History of Sacramento, California

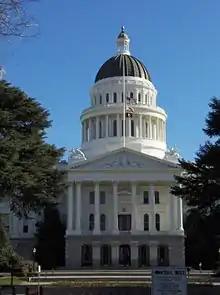
California State Capitol; one of few state capitols to fly POW flag

Those who sought land from 1848 onwards refused to honor the New Helvetian settlement and that Sutter alone held title to so much land; additionally, they refused to recognize the titles of speculators who sold the land at exorbitant prices. The squatters who wished to take from Sutter's land worked to find loopholes in the law that would allow them to claim the land as public and render his, and those of the speculators that bought land from him, invalid. The push for recognition of squatter's rights in the Sacramento area led to the formation of a Law and Order Association amongst the squatters. When a squatter was judged for execution and was denied passage to a squatters' appeals court, the squatters swore that they were prepared for warfare in the case that their claims were denied judgment by higher courts. Rallying under future Kansas governor Charles L. Robinson, the squatters formed militias and prepared to attack the city; however, Hardin Bigelow averted the crisis temporarily by assuring the squatters that arrests will not be made as a result of siding with Robinson. However, violence finally broke out when Bigelow moved to stop Robinson from freeing prisoners held captive aboard the prison brig, the "La Grange", on August 14, 1850. Bigelow repelled the force at the cost of his health. The Sheriff, McKinney, moved to attack a retreat near the settlement of Brighton just outside city limits; McKinney and three squatters died, but the event, which came to be known as the Squatters Riot, drew to a close. Additionally, the year afterwards, a group of 213 Sacramentans founded the extra-legal Vigilance Committee after the group of the same name and purpose in the San Francisco Bay Area; lynching a prisoner who was pardoned by the mayor of the city, the committee dissolved soon afterwards, losing support after demanding that the mayor step down for interfering needlessly and when the mayor refused to do so.